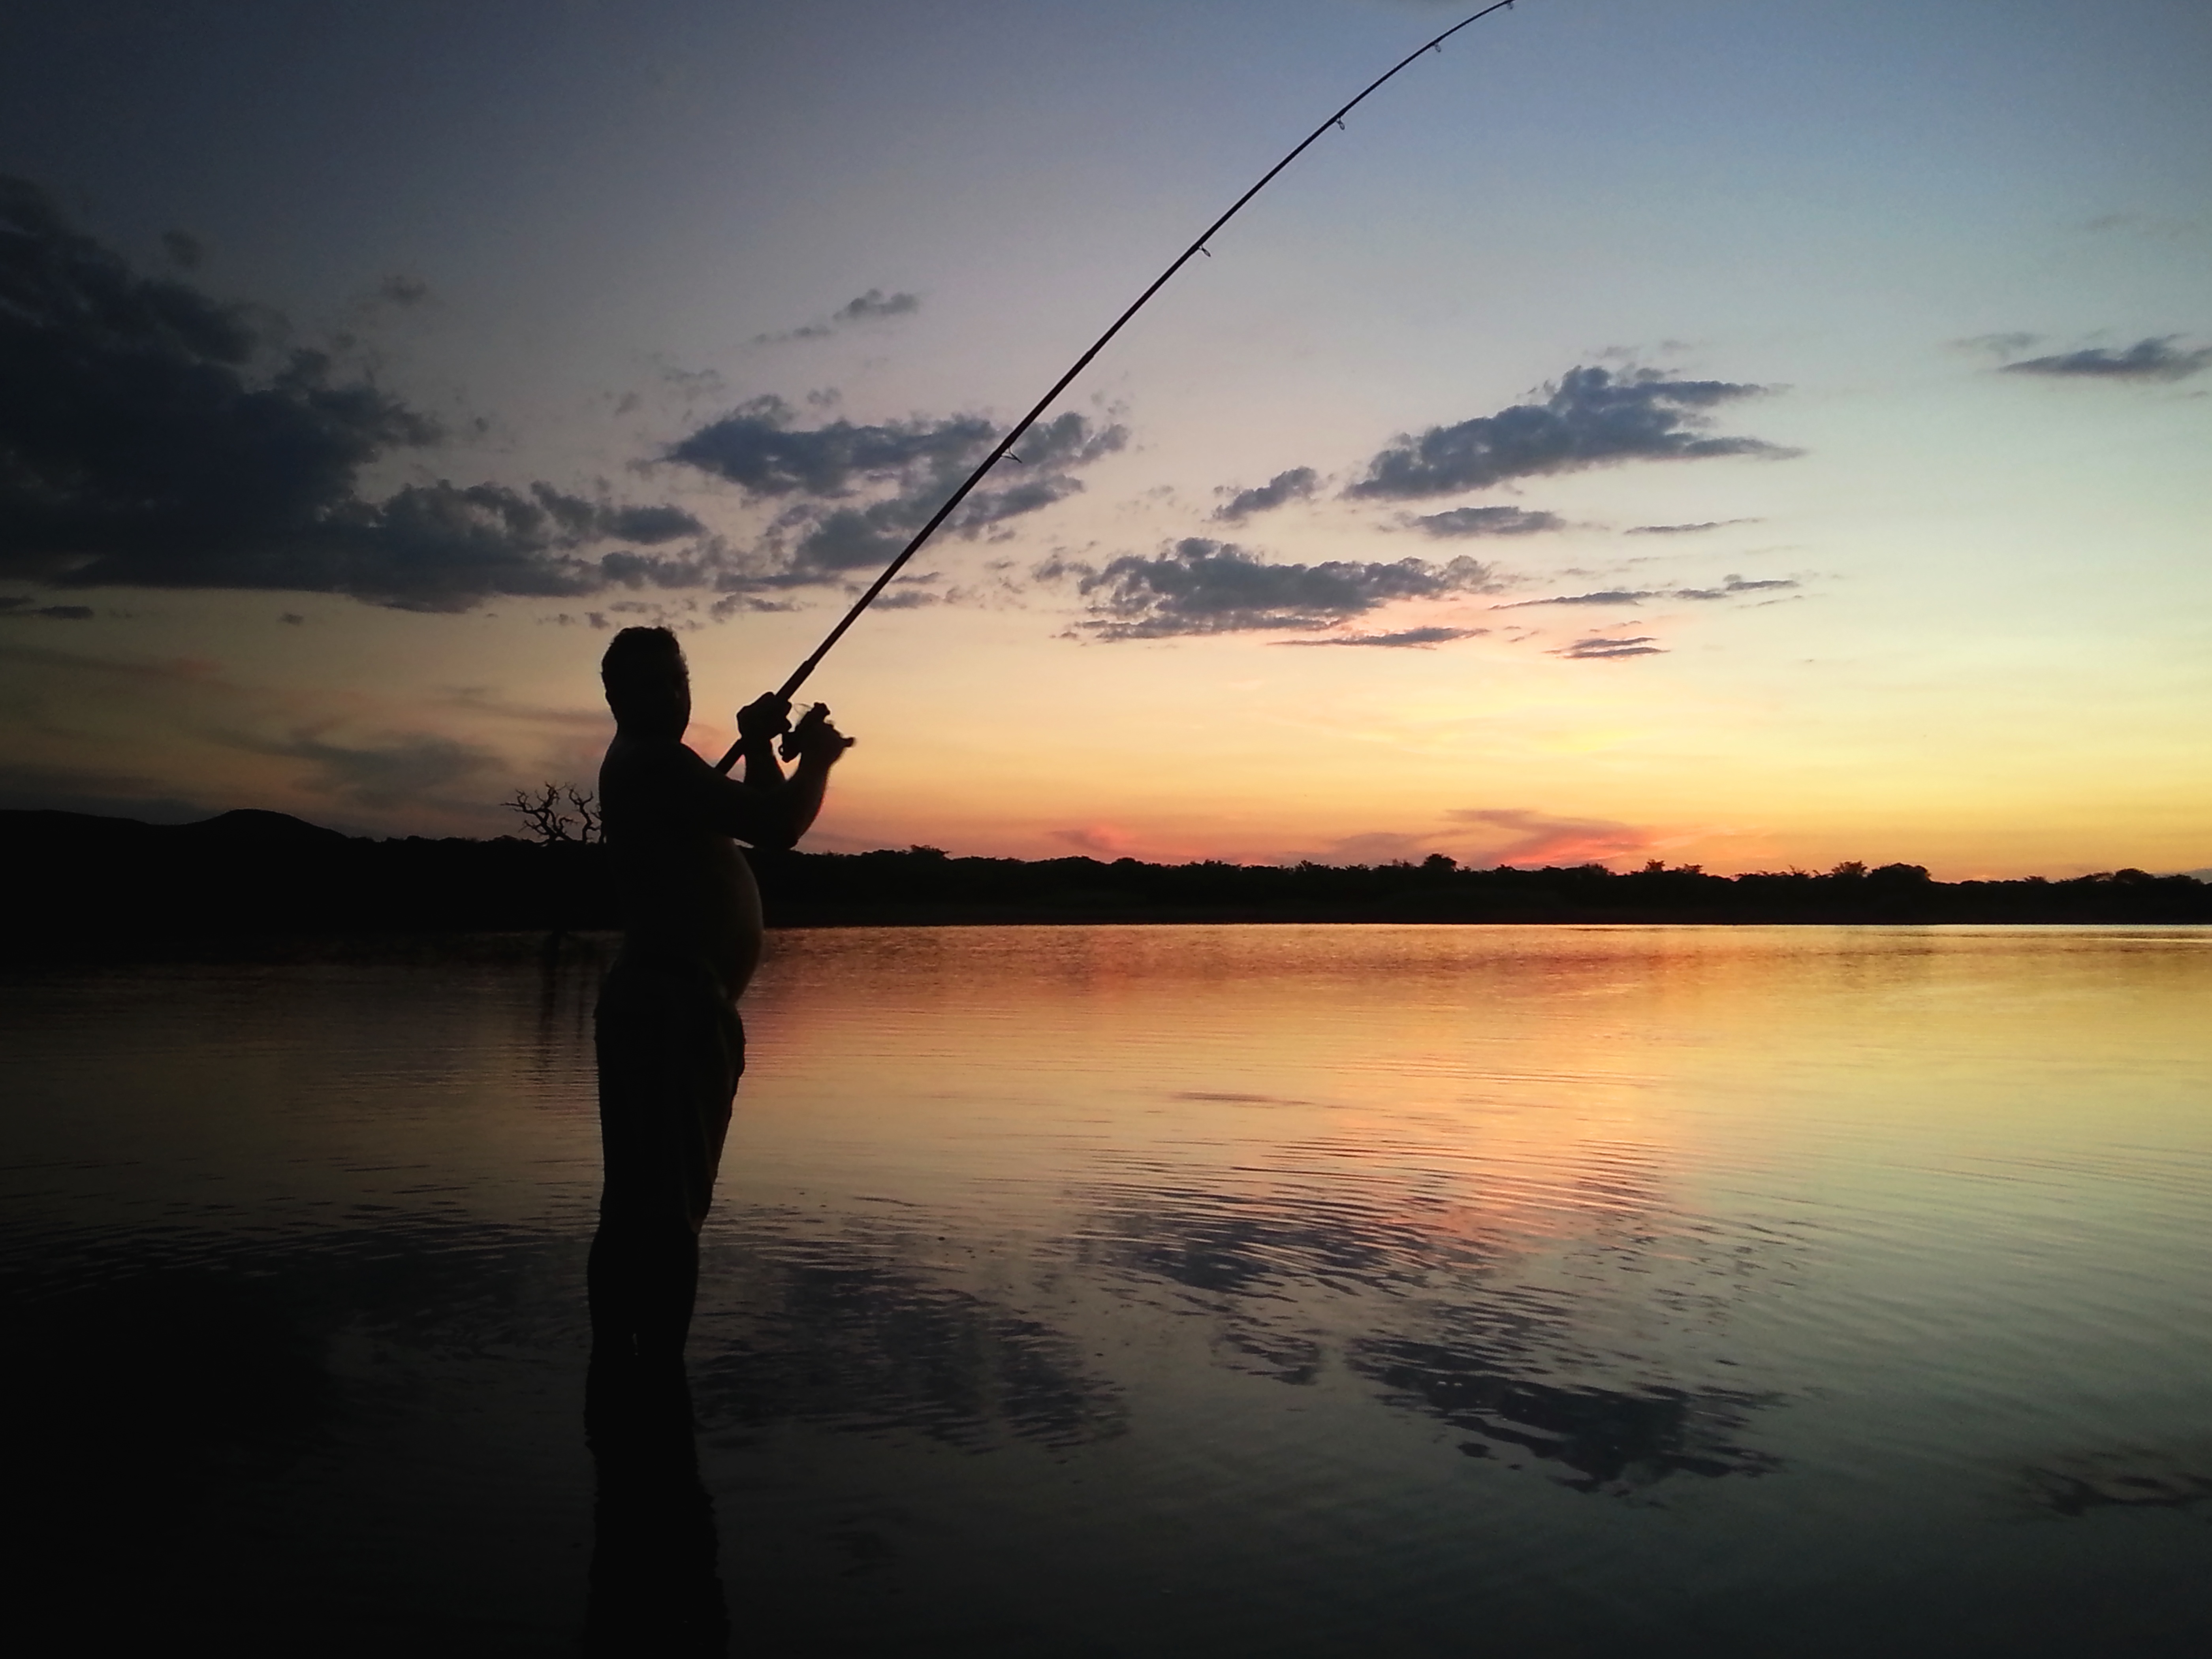
man, sea, water, outdoor, horizon, silhouette, cloud, sunrise, sunset, sport, sunlight, morning, dawn, dusk, evening, reflection, fishing, fisherman, rod